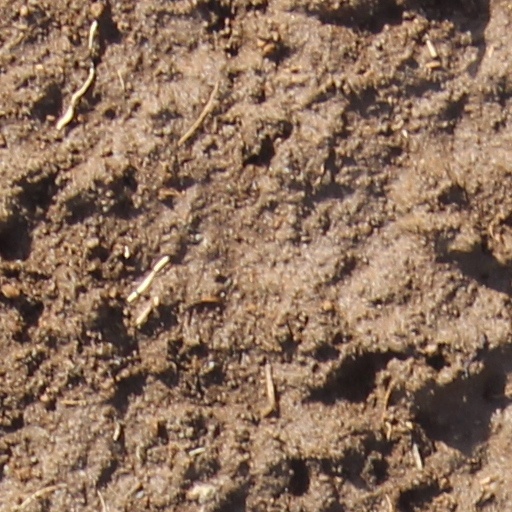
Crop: wheat